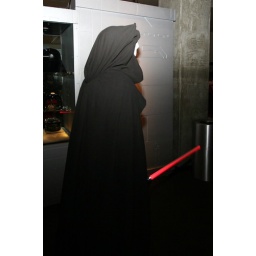
This person was walking around amongst the exhibits at the California Science Center.